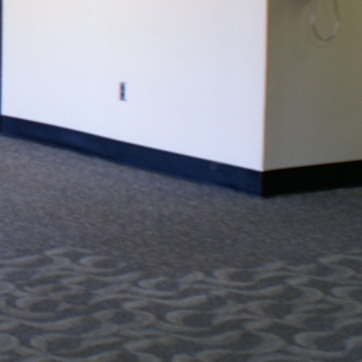
Material: carpet